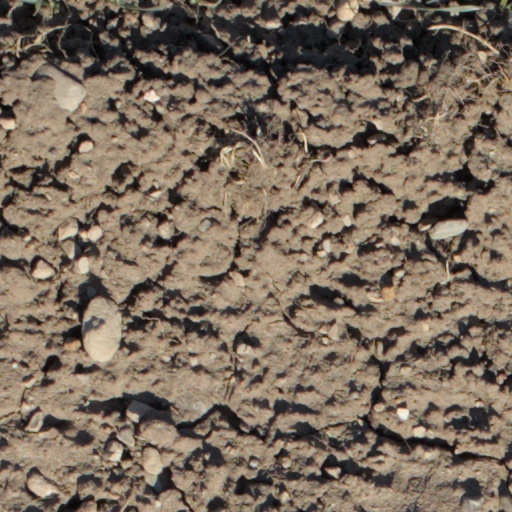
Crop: wheat